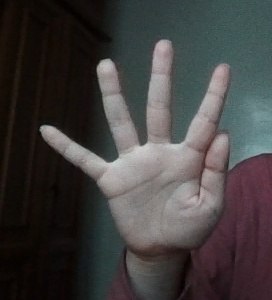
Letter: sheen